Gideon Tomaschoff

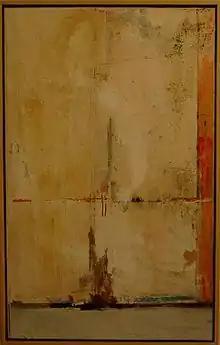
Transitions, by Gideon Tomaschoff (1998), oil on canvas

Tomaschoff's main work is in Abstract painting, working mainly with oil on canvas. Based on his travels through central and South America, he takes images based on building facades and transforms them from crumbling walls to a narrative that is reminiscent of landscapes. His artist's statement reflects these ideas:"Aging city walls, used and worn, in which countless lives have been led, countless feet have passed by, and countless cycles of nature's elements have left their signature, are the inspiration for my work."